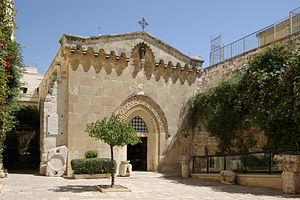
L'Église de la Flagellation, à Jérusalem.
Le Studium Biblicum Franciscanum est une institution académique basée à Jérusalem et dirigée par la famille franciscaine. Elle fait partie intégrante de l'Université pontificale de Saint-Antoine, dont elle constitue la Faculté des Sciences Bibliques et Archéologiques, mais dispose d'une certaine autonomie. L'Institut est situé dans le couvent de la Flagellation, dans le quartier islamique de Jérusalem, à l'entrée de la Via Dolorosa et à proximité de la partie nord de l'Esplanade des Mosquées.
L'église de la Flagellation est une église catholique de la vieille ville de Jérusalem qui se trouve dans le quartier musulman près de la porte Saint-Étienne. Elle commémore la Flagellation du Christ. L'église se trouve à côté du couvent franciscain de la Flagellation. C'est la seconde station du chemin de Croix qui a lieu tous les vendredis dans la vieille ville.